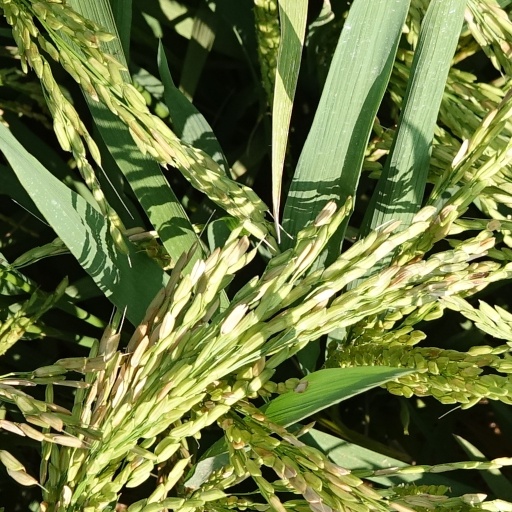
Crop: rice